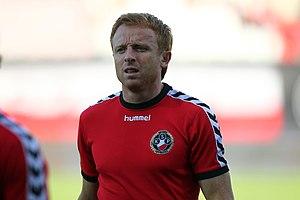
Piotr Stokowiec, né le 25 mai 1972 à Kielce, est un joueur polonais de football qui exerce aujourd'hui la fonction d'entraîneur. Il est actuellement l'entraîneur du Lechia Gdańsk.